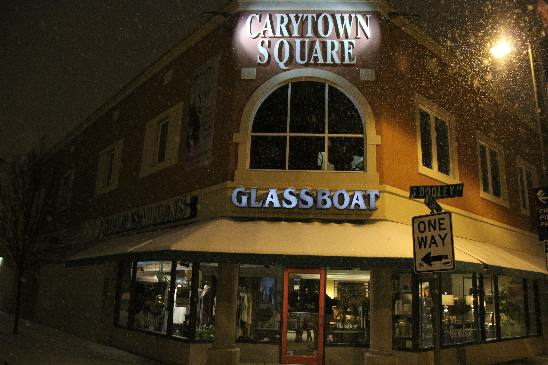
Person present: No